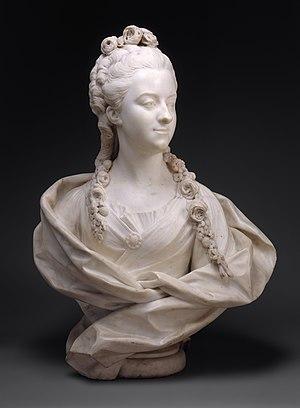
Geneviève-Françoise Randon de Malboissière, dit aussi Laurette de Malboissière est une écrivaine et traductrice française.